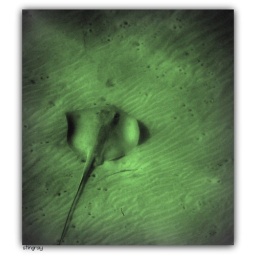
noticed this guy foraging in the waters below and the water was amazingly clear enough to capture details! yay!